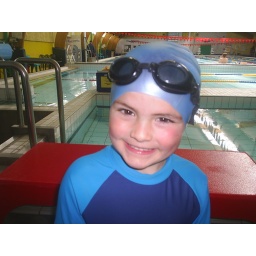
Here is the big swimming boy at his swimming lesson. He is so confident in the water now.